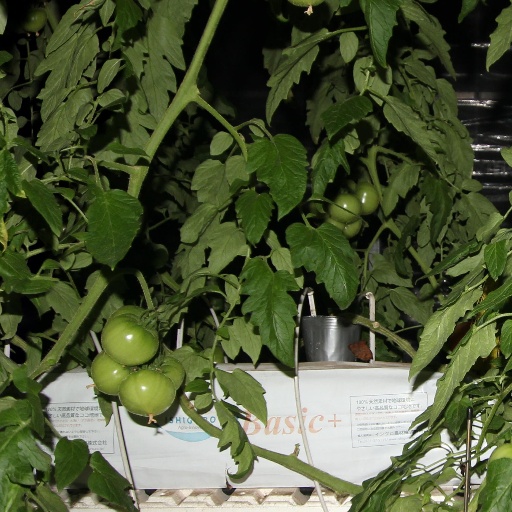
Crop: tomato